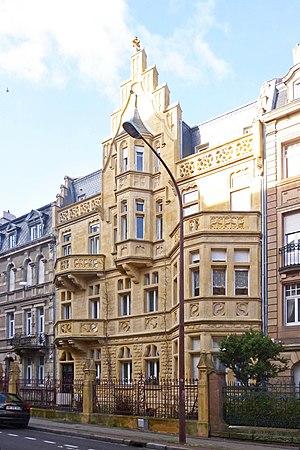
Immeuble néogothique de la rue Mozart à Metz
Le quartier impérial est un quartier historique de la ville de Metz réalisé par les autorités allemandes lors de l’annexion de l’Alsace-Lorraine. À l’origine dénommé Neue Stadt, il est aujourd’hui coupé entre les quartiers administratifs de Nouvelle Ville et de Metz-Centre.